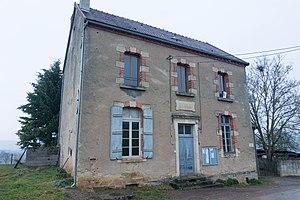
Ancienne école et actuelle mairie de Vesvres
Vesvres est une commune française située dans le département de la Côte-d'Or en région Bourgogne-Franche-Comté.